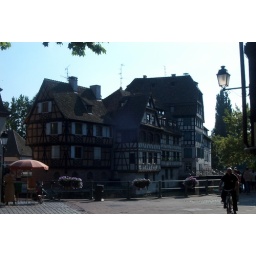
131 - Strasbourg (FR) house by the river